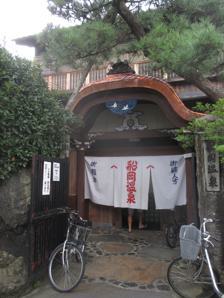
Country: Japan
Year built: 1923
Onsen (public bath house) in Kyoto, Japan Funaoka Onsen Funaoka Onsen (船岡温泉) is an onsen ( public bath house) in Kyoto , Japan. The building is made out of wood and dates to 1923. The authorities registered it as a Tangible Cultural Property . The front entrance gate features a karahafu undulating curved gable at the top, a feature that can be found often in Japanese castles . The interior has ornately covered panels out of wood which depict mythological stories . It was carved by artists who work for the Imperial Court and it took them around 10 years to complete. External links Media related to Funaoka Onsen at Wikimedia Commons Homepage 35°02′13″N 135°44′41″E / 35.0369°N 135.7446°E / 35.0369; 135.7446 This article about a Japanese building- or structure-related topic is a stub . You can help Wikipedia by expanding it . v t e